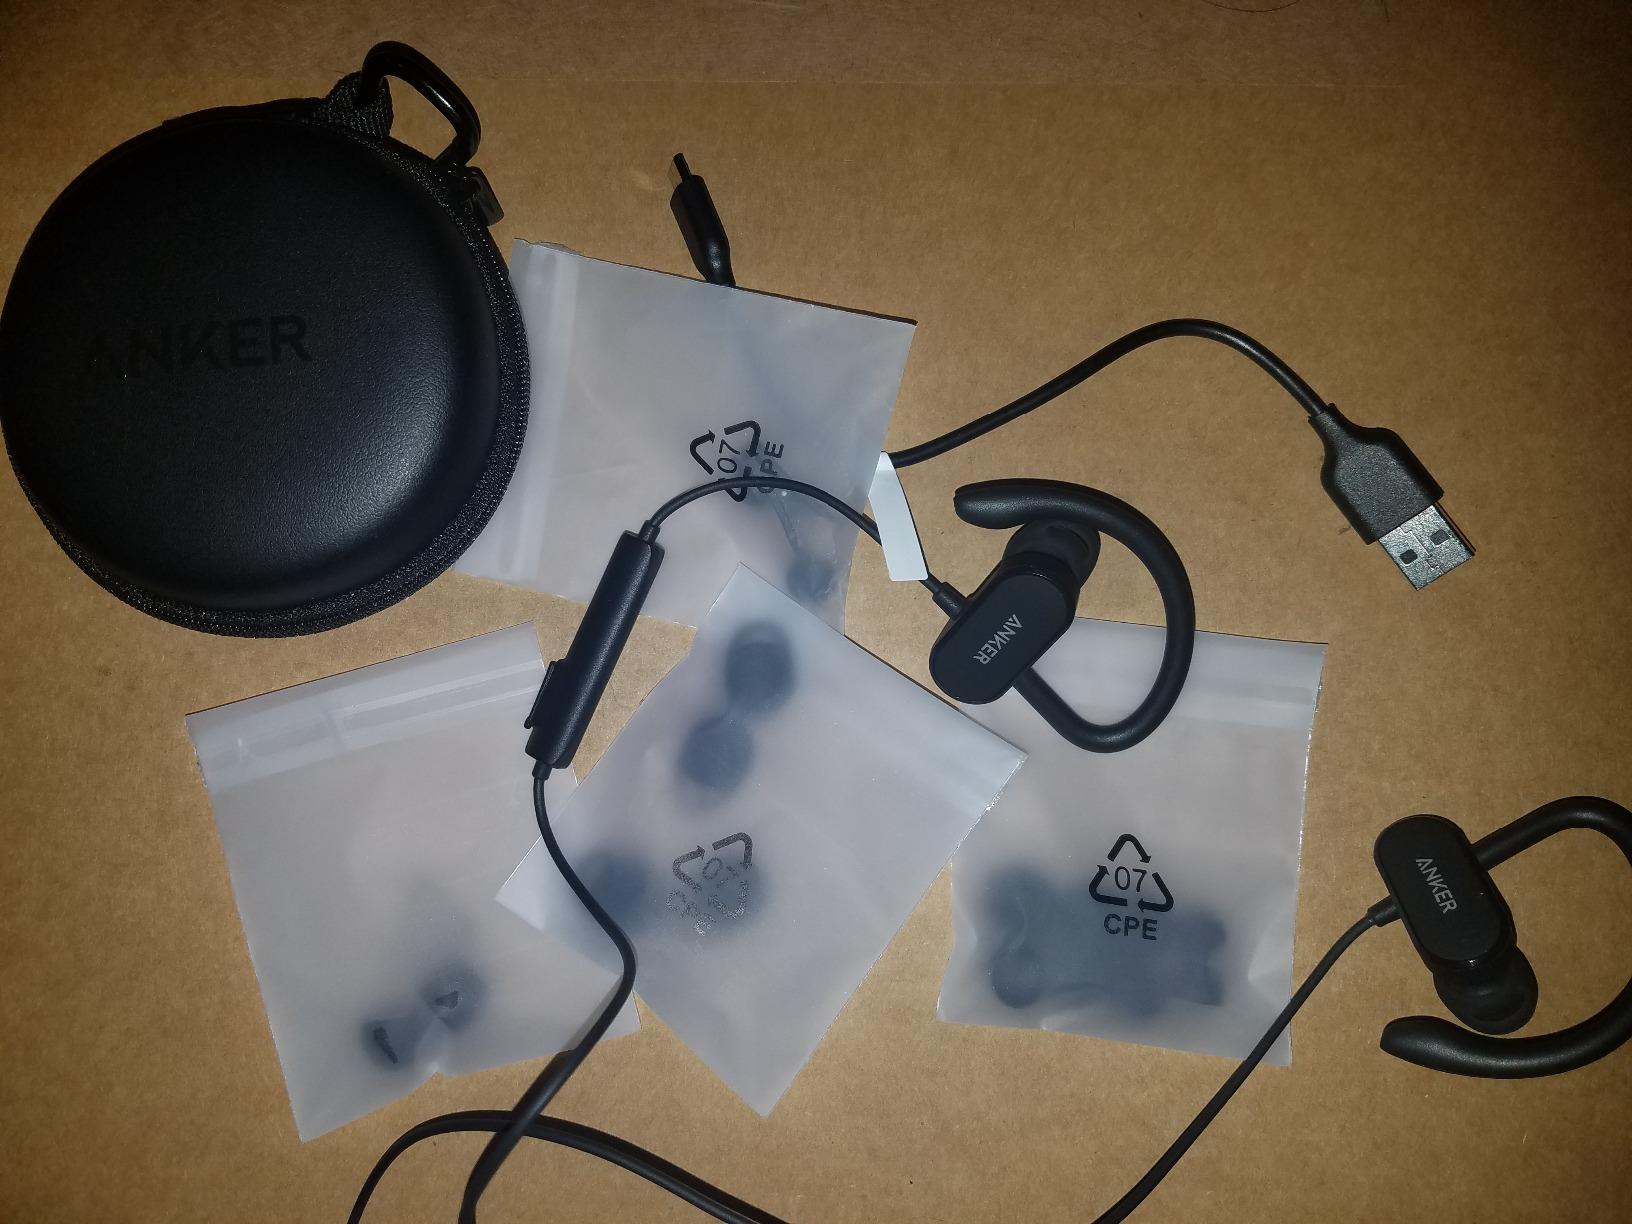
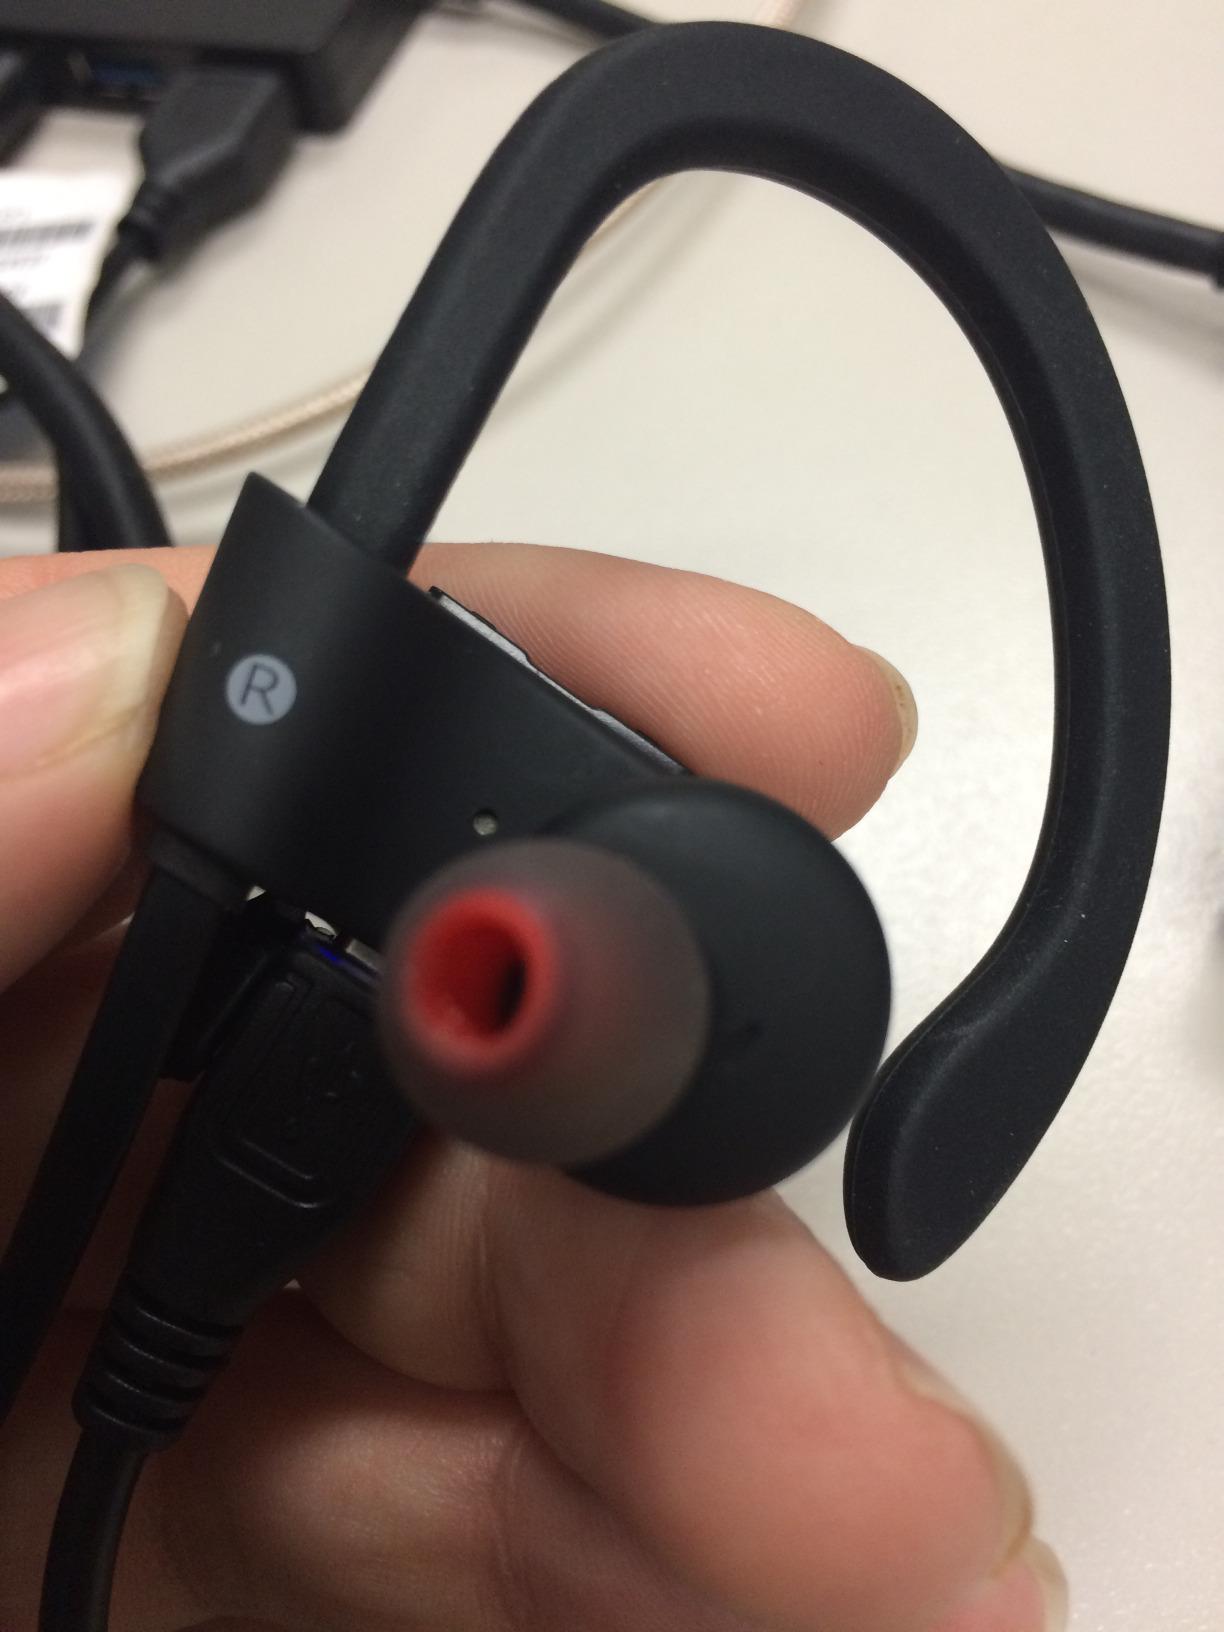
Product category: headphones
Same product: no